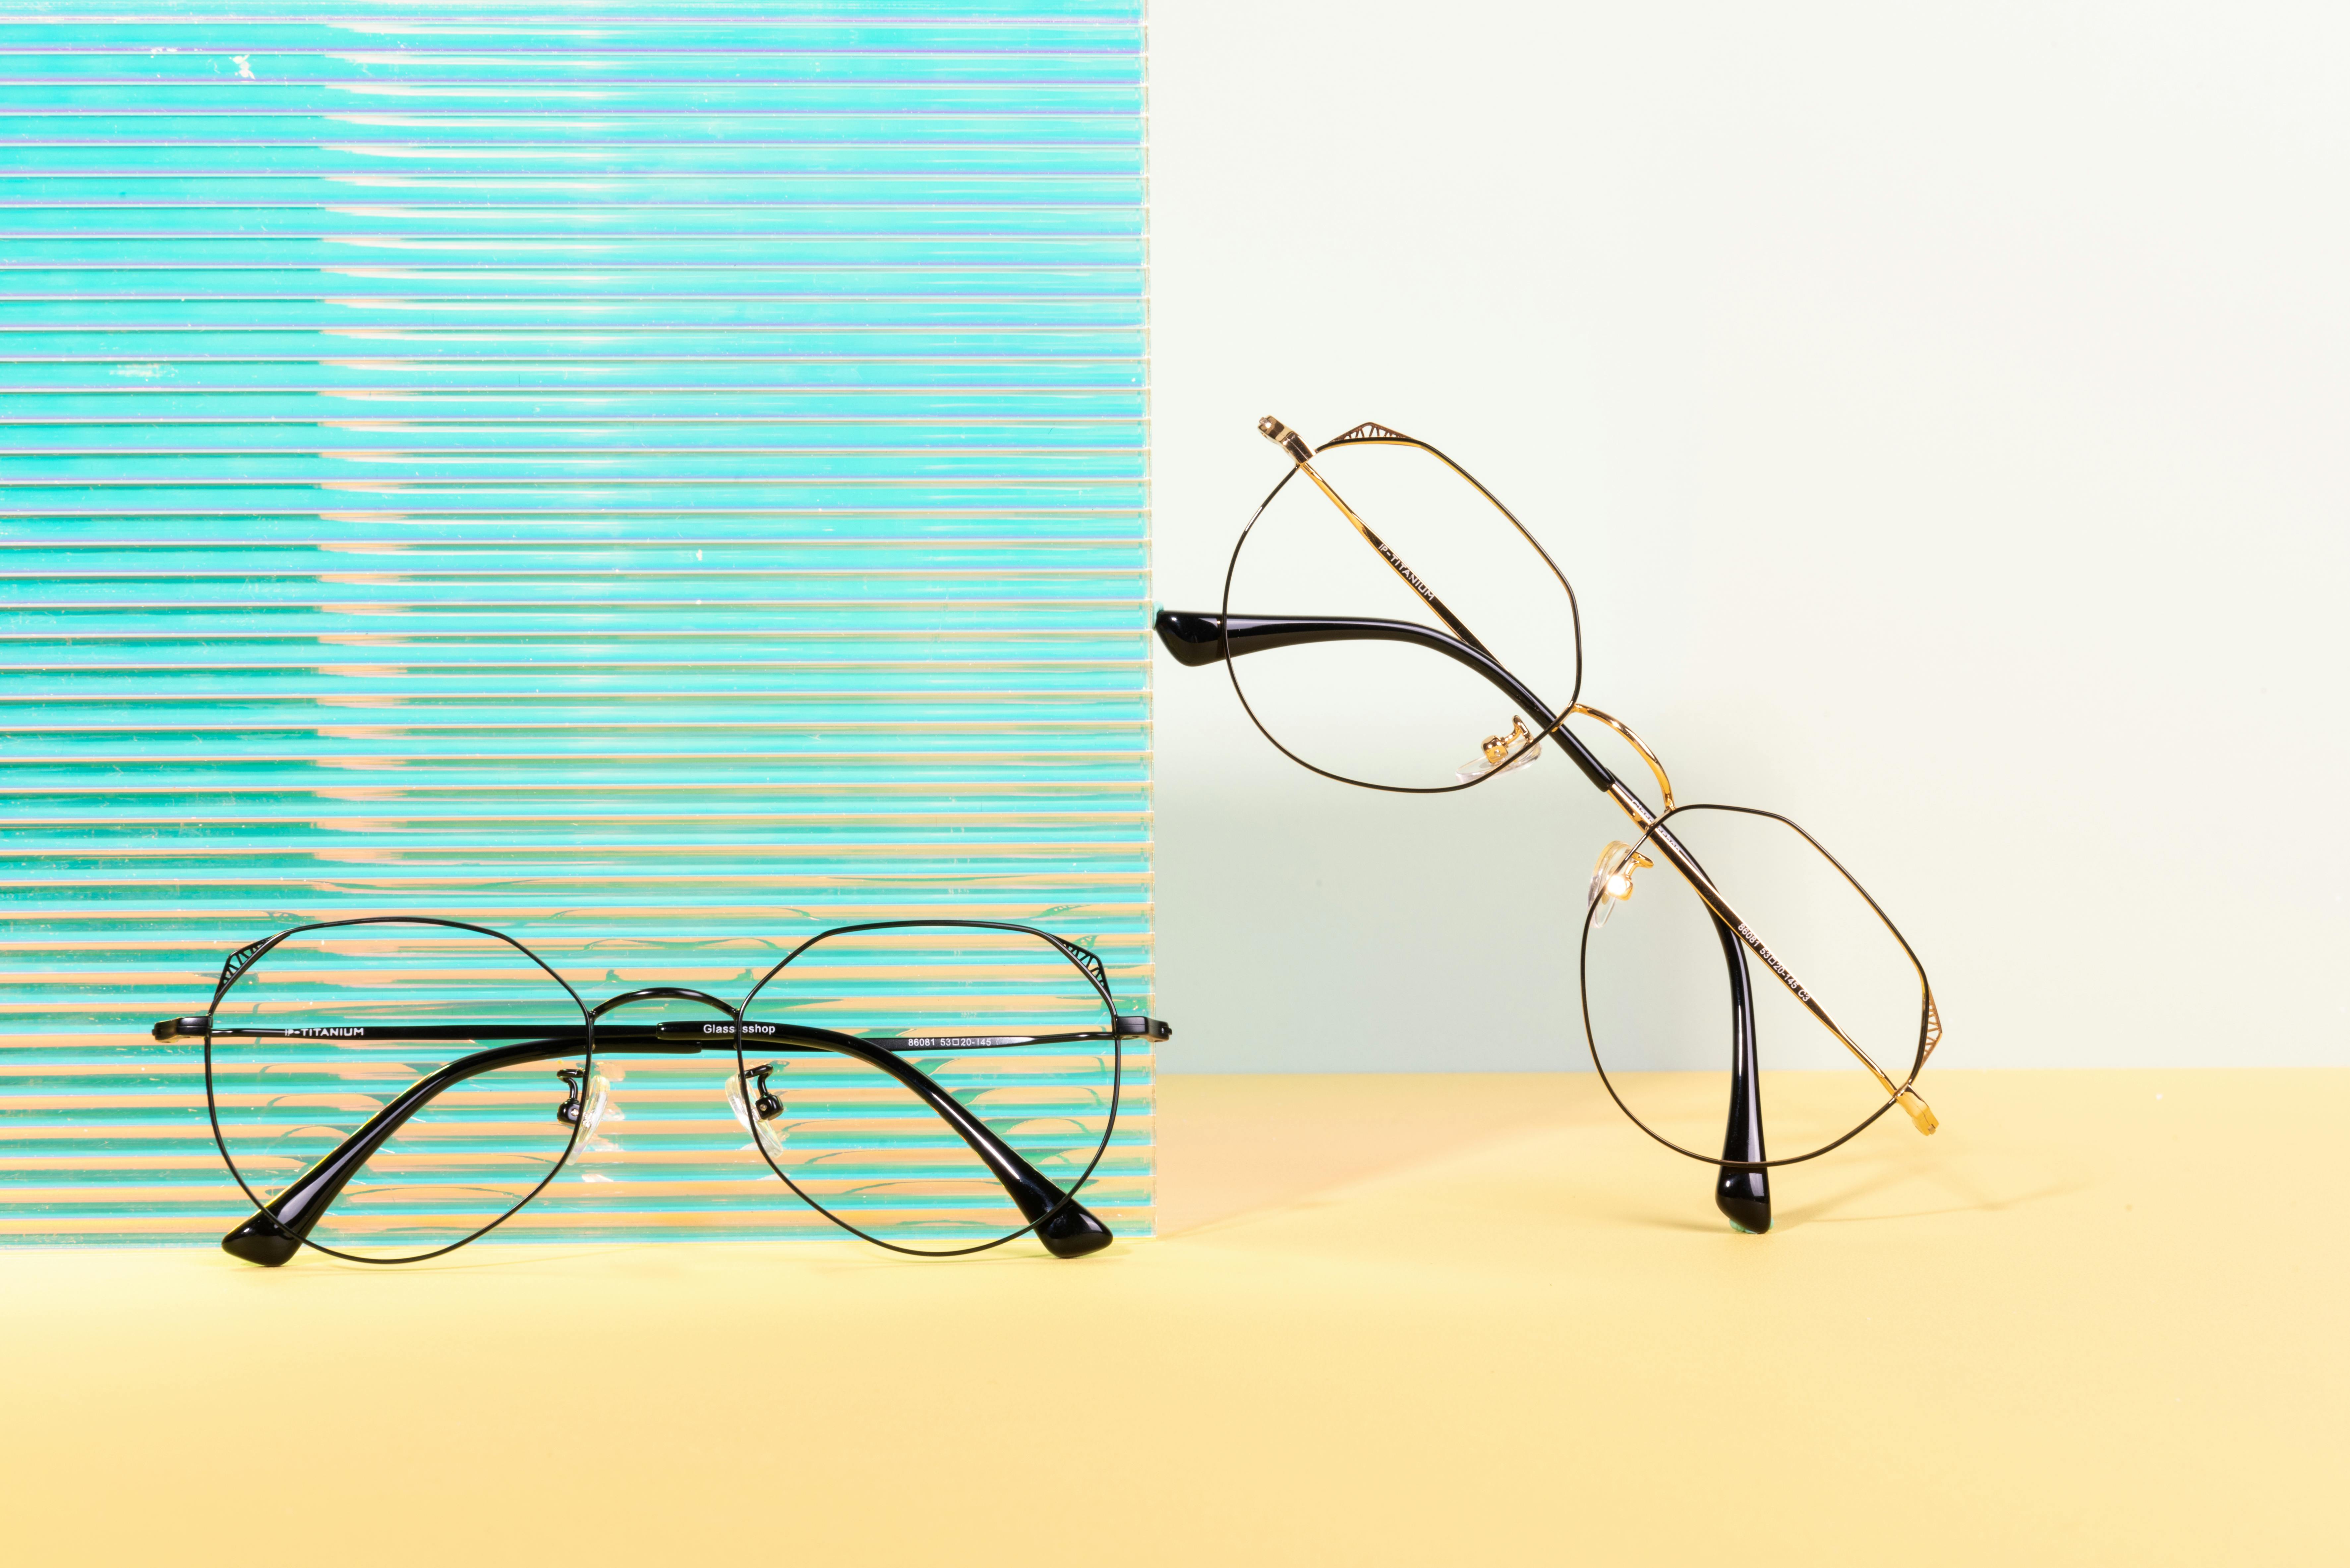
glasses, rectangle, font, Material property, art, Tints and shades, eyewear, wood, circle, electronic device, wire, electric blue, pattern, cable, symmetry, metal, illustration, Transparent material, shadow, graphics, visual arts, audio equipment, graphic design, still life photography, paper, glass, paper product